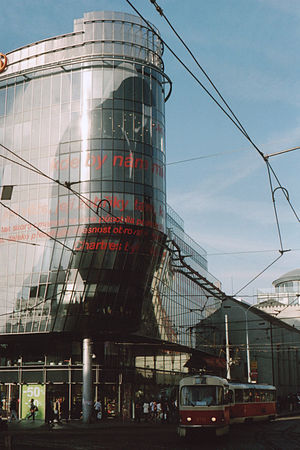
Himlen over Berlin / Modtagelse
Engel er en bygning i Prag tegnet af Jean Nouvel; på bygningen er en engel fra filmen, der betragter personerne i Smíchov-distriktet.
Himlen over Berlin er en fransk-vesttysk film fra 1987 instrueret af Wim Wenders. Filmen handler om usynlige og udødelige engle, der lever i Berlin og kan høre menneskenes tanker og som hjælper og trøster dem i nød. Selv om byen er tæt befolket, er mange indbyggere isolerede og fremmedgjorte. En af englene, spillet af Bruno Ganz, bliver forelsket i en smuk, ensom trapez-artist. Englen vælger at blive til et dødeligt menneske, så han kan opleve menneskelige følelser, alt fra at kunne glæde sig over at spise mad til at kunne røre og mærke et andet menneske. Filmen er optaget i både sort-hvid og farve, hvor sort/hvid-scenerne viser verden, som den opleves af englene.